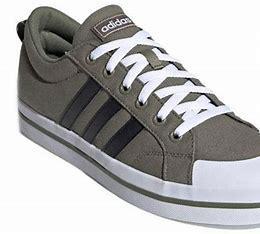
Brand: adidas
Model: neo Adidas NEO Bravada